Mayo College Girls School

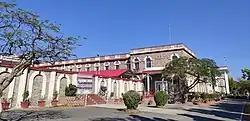

Mayo College Girls' School is an all-girl boarding school in Ajmer, Rajasthan, India, founded in 1987. Students of the school are referred to as Mayoites.